Anti-police sentiment

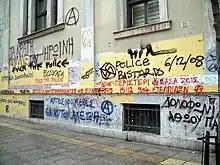
Anti-police graffiti in Athens, 2008

Anti-police sentiment is opposition to the police by groups or individuals. This sentiment can arise from perceptions of systemic issues within policing institutions, such as misconduct, excessive use of force, racial profiling, and corruption.